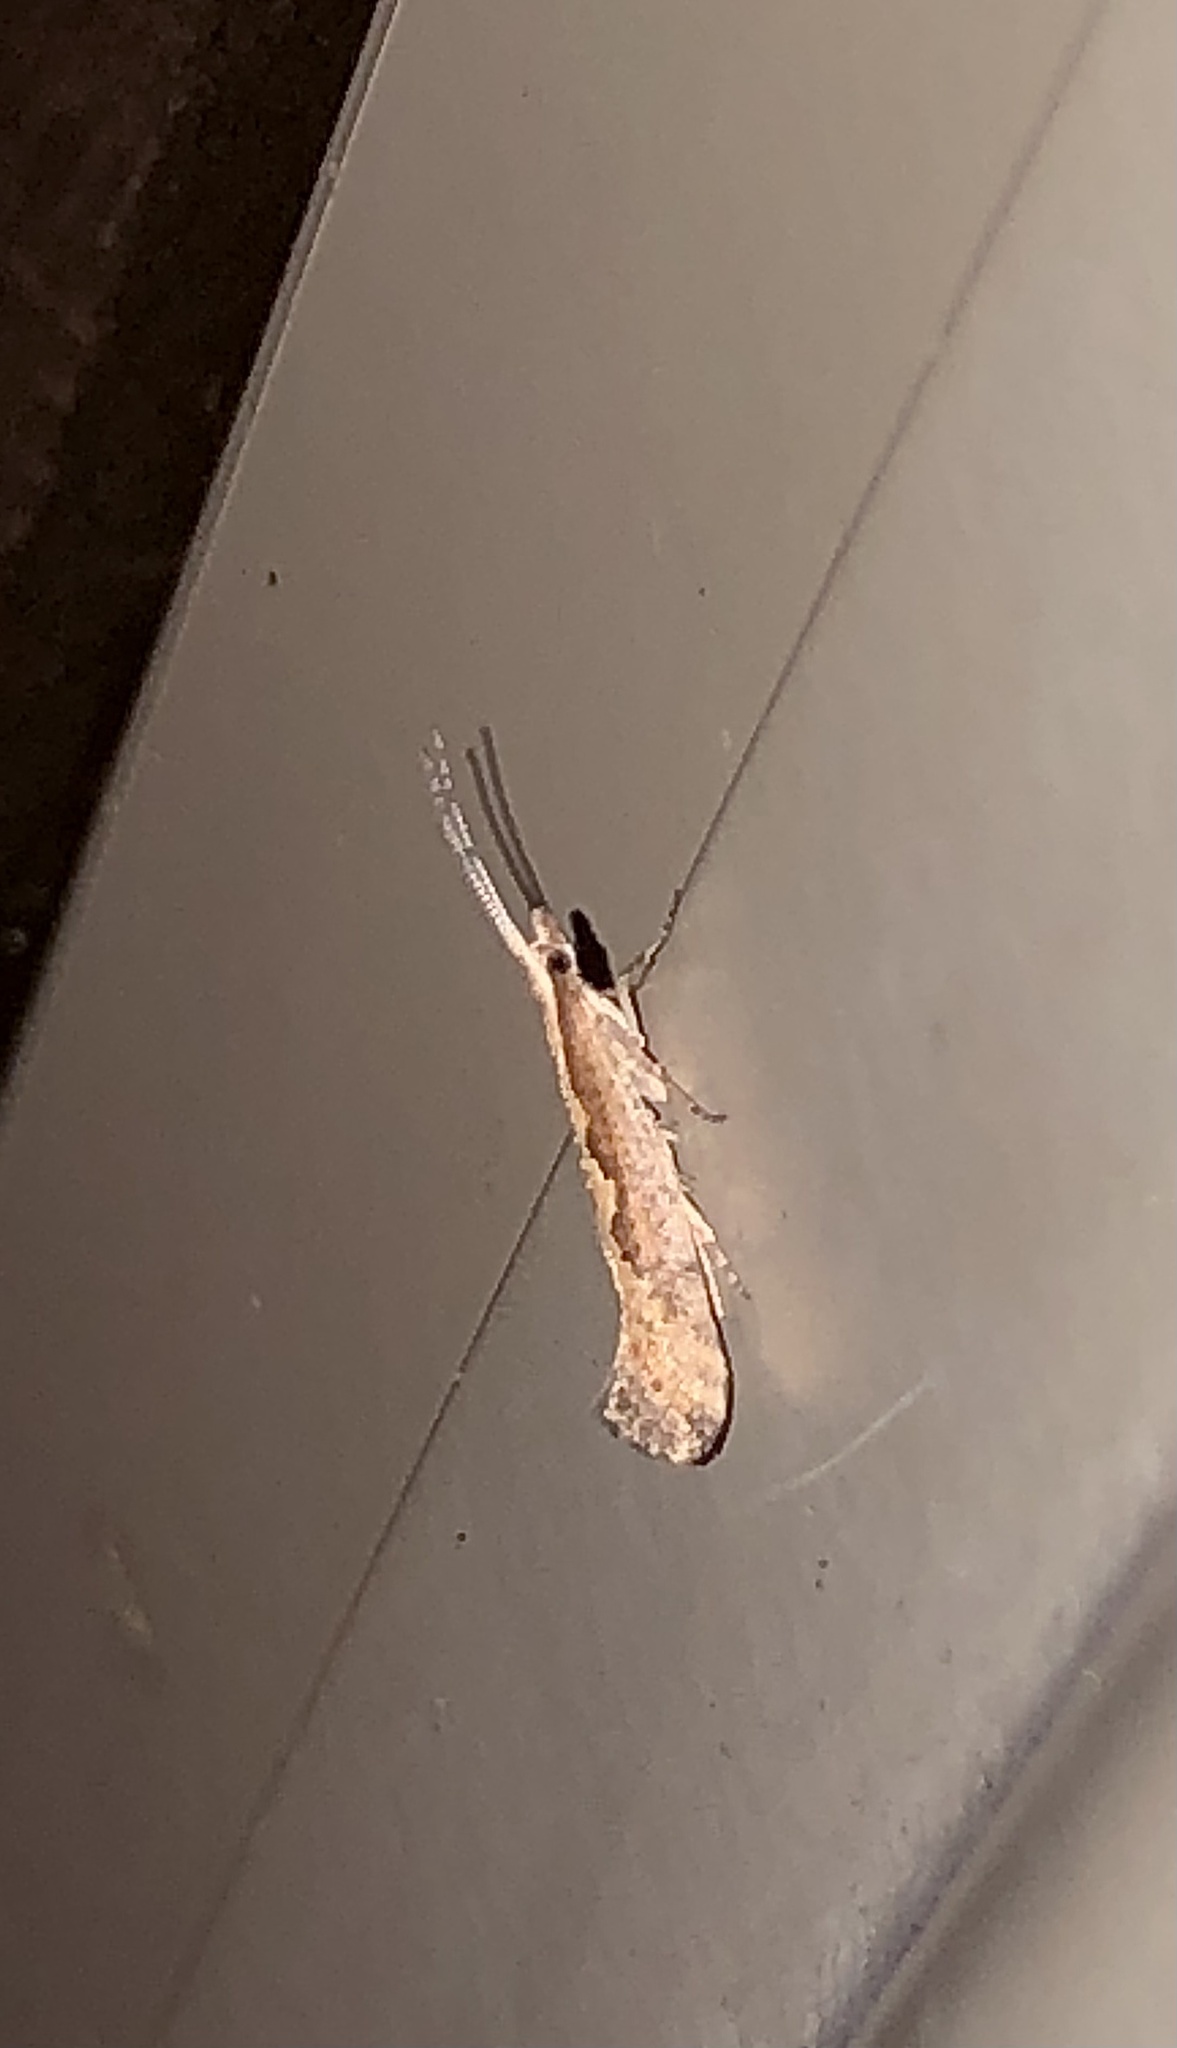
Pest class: diamondback_moth